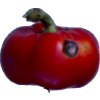
Label: red_pepper